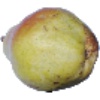
Label: pear_williams